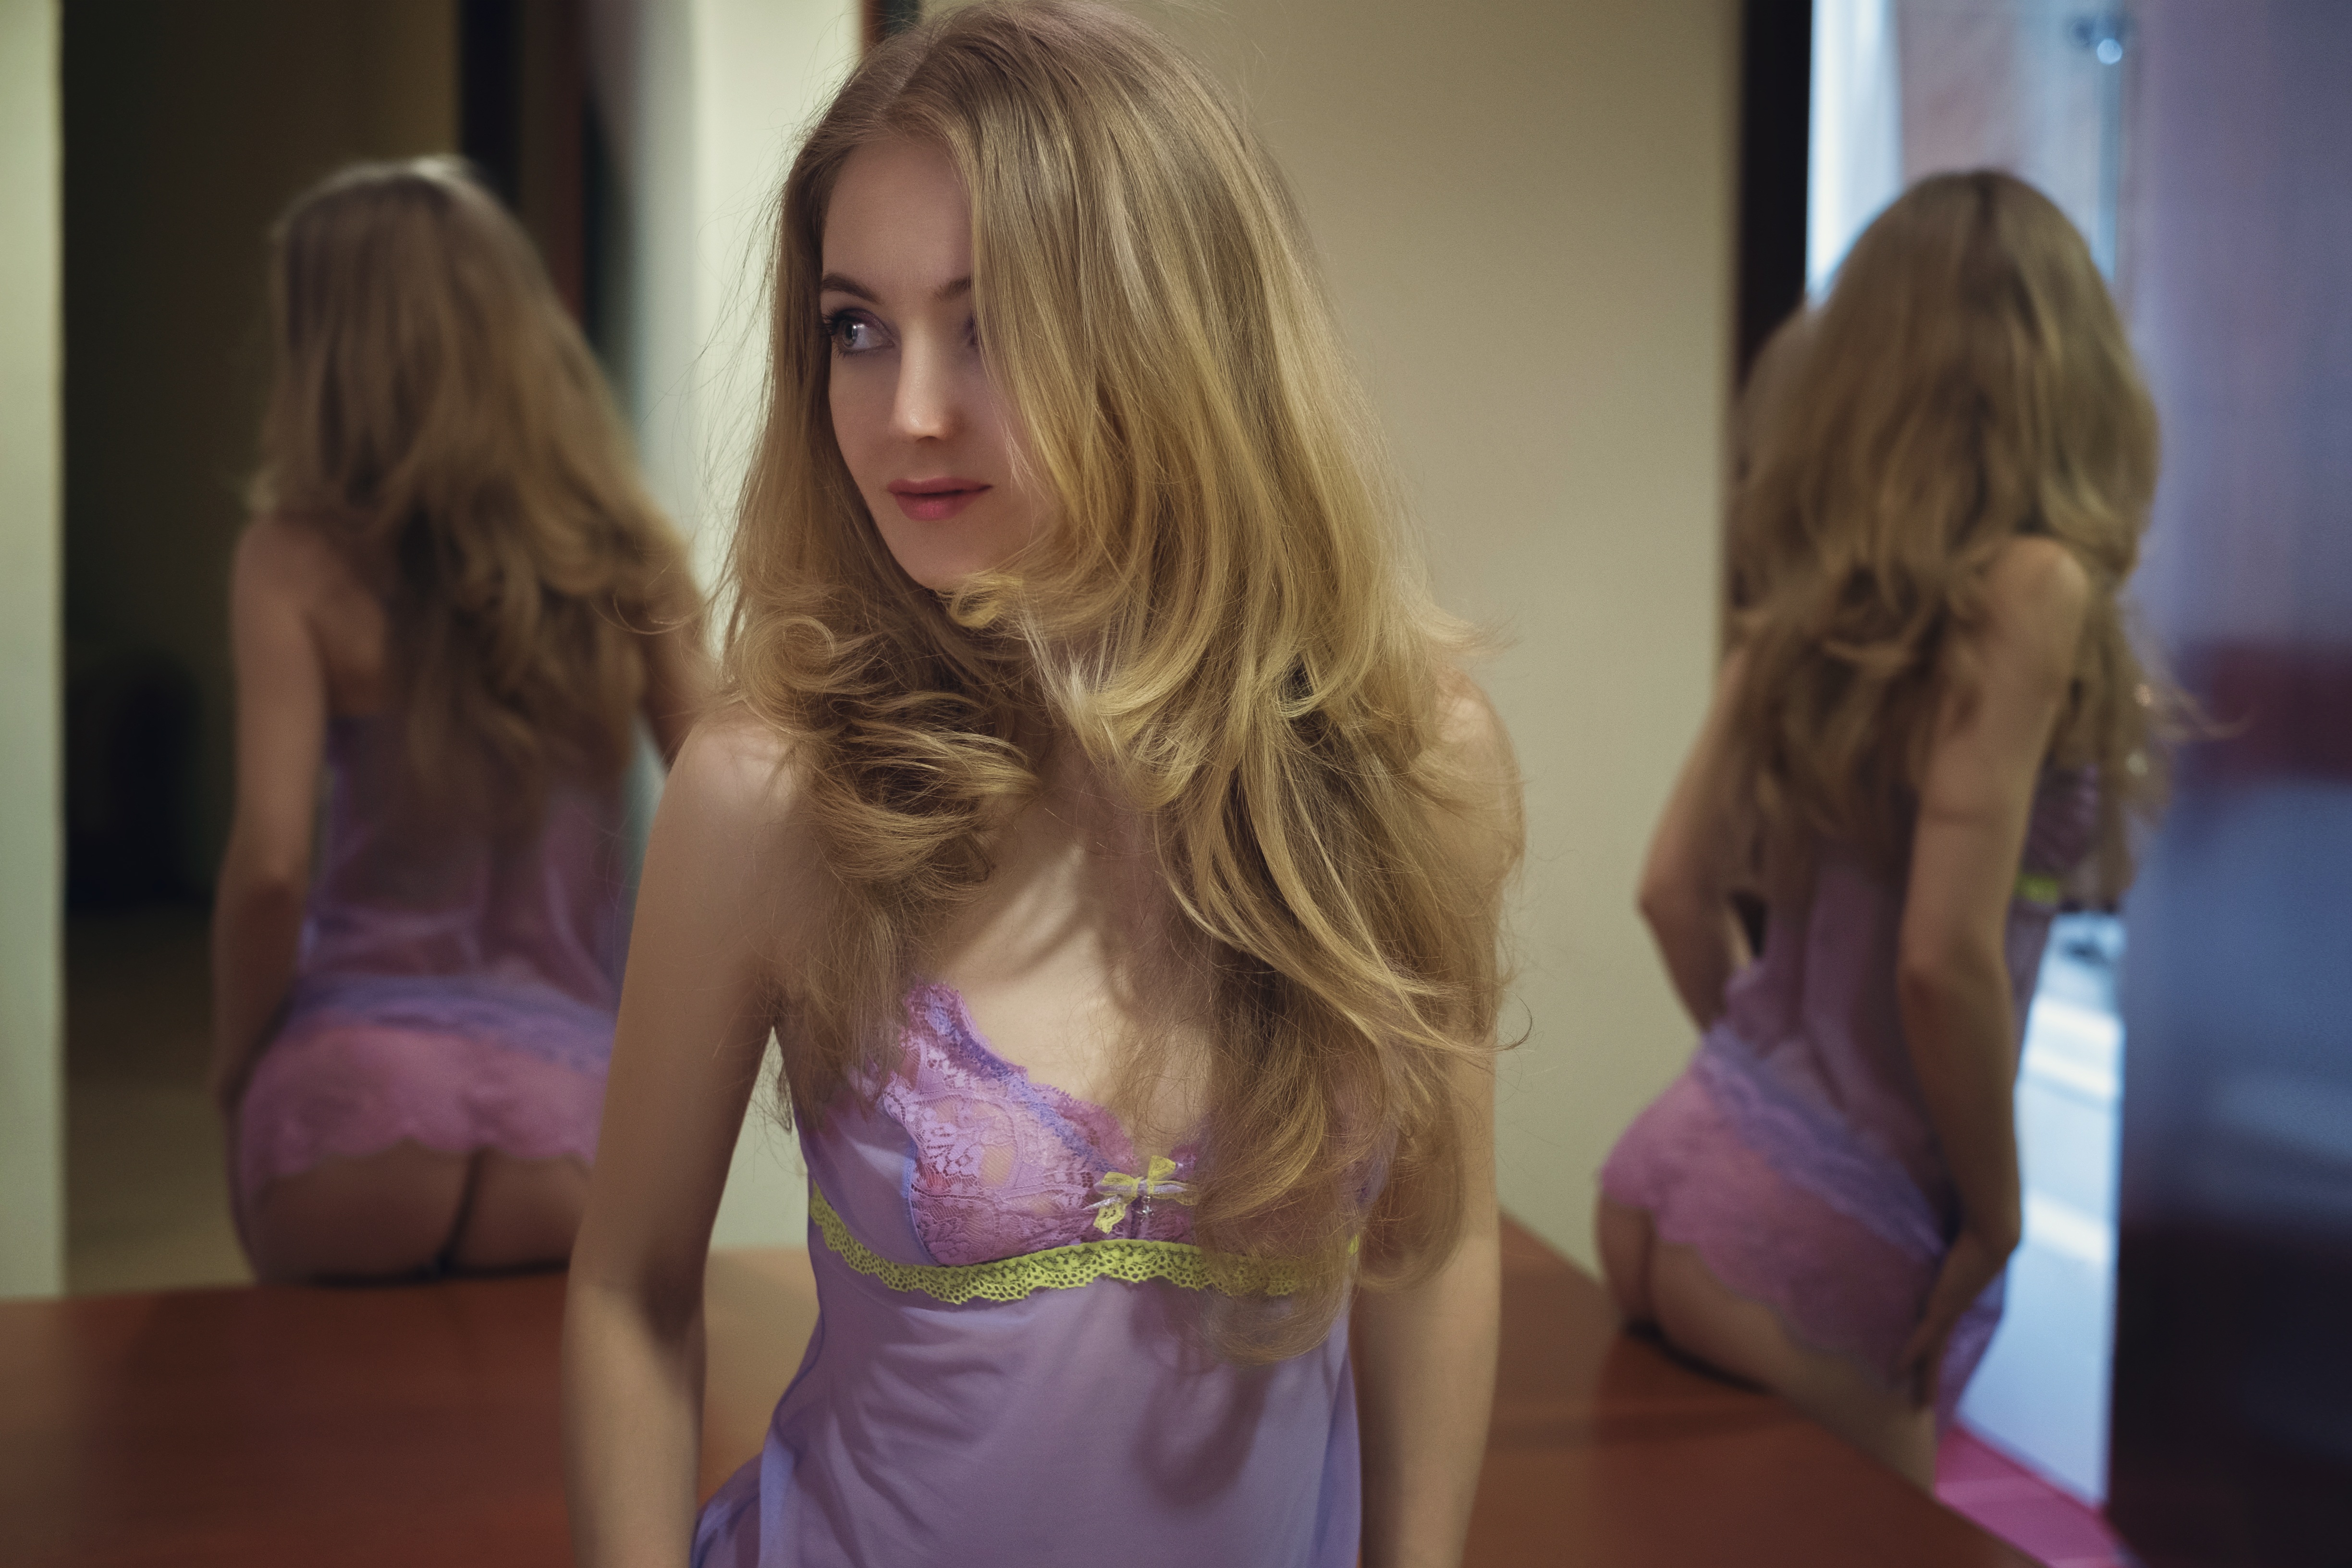
person, girl, woman, hair, photo, portrait, model, reflection, youth, fashion, lady, blonde, hairstyle, long hair, grace, dress, mirror, lips, beauty, blond, breast, tenderness, nipple, erotica, human action, physical fitness, negligee